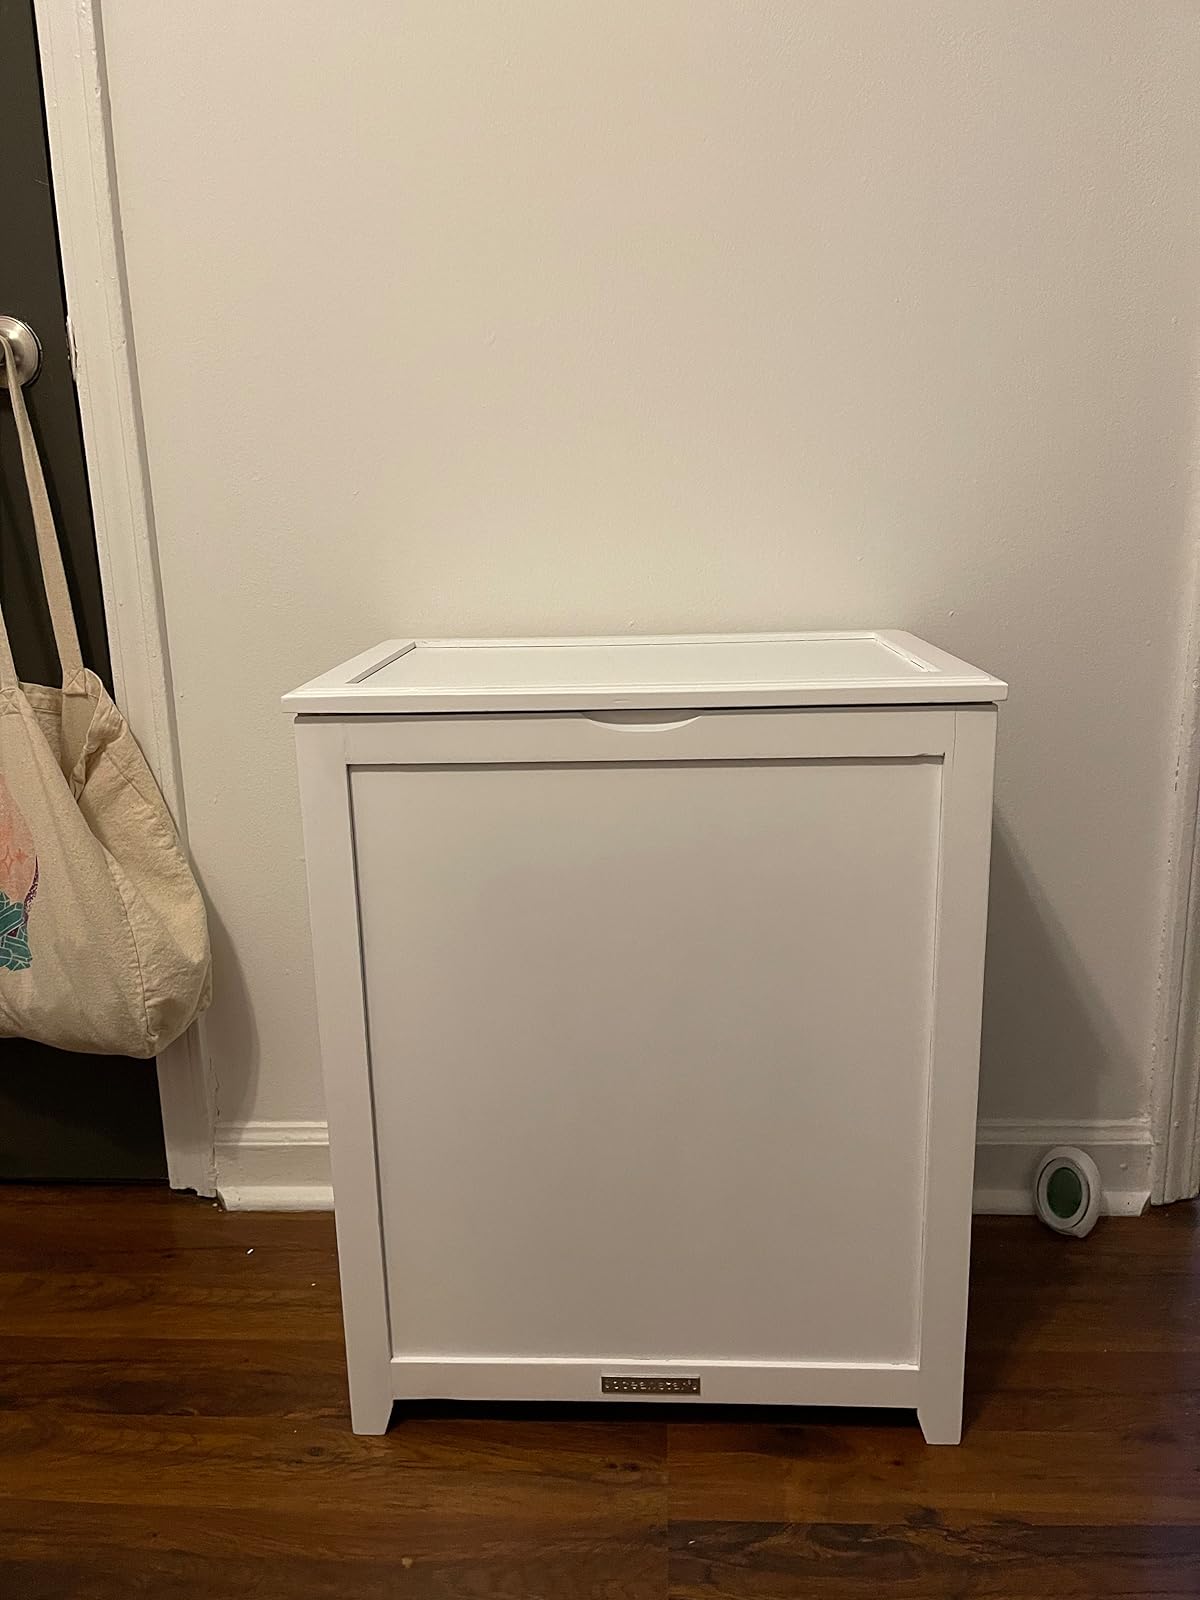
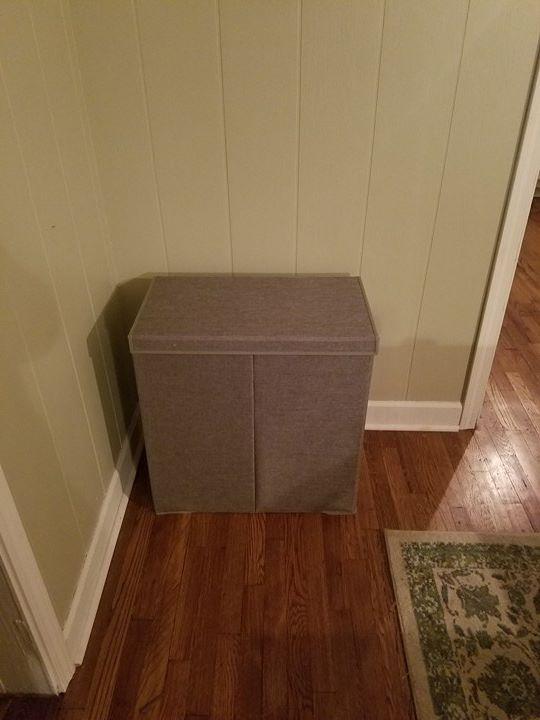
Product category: items_hamper
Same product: no